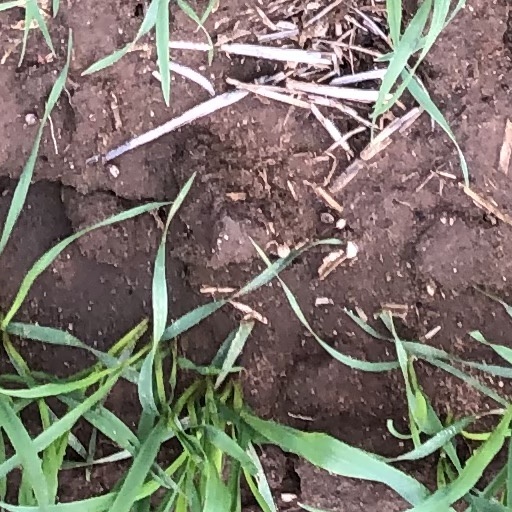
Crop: wheat